The Philadelphia Tribune

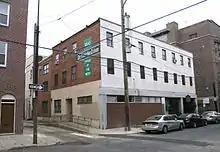
Modern image of the "Philadelphia Tribune" building at 520 South 16th Street Philadelphia, Pennsylvania.

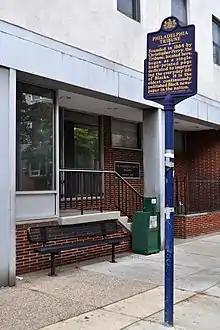
Philadelphia Tribune Historical Marker

The Philadelphia Tribune is the oldest continuously published African-American newspaper in the United States.